Kristian Nicht

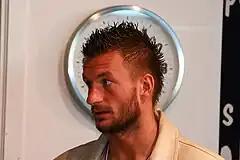
Nicht in 2008

Kristian Nicht (born 3 April 1982) is a German former professional footballer who played as a goalkeeper.